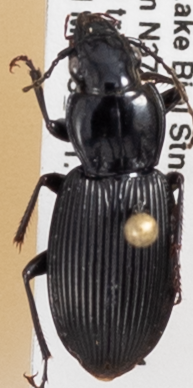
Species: Pterostichus lachrymosus
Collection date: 2019-07-16
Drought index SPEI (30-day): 0.274
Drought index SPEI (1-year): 2.09
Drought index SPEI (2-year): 2.09